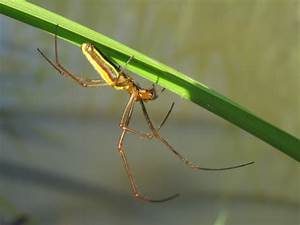
Label: ragno